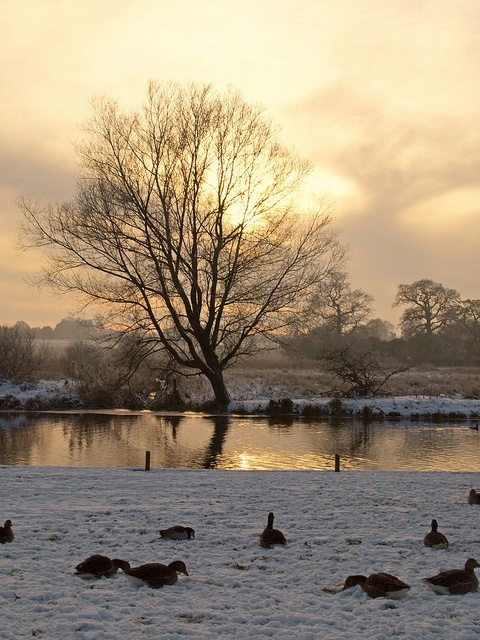
a few animals that are next to a tree and water
A flock of birds walk through the snow close to a lake.
A group of ducks in the snow next to a lake.
a group of ducks frolicking in the water
A flock of ducks peck through the snowy ground by the lake.